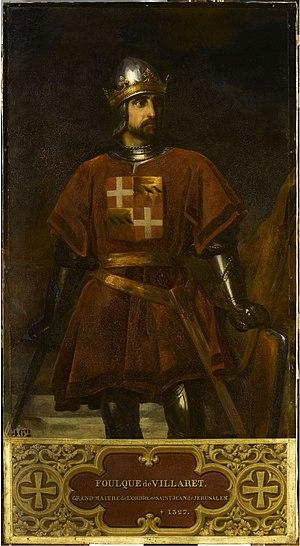
Les salles des Croisades du château de Versailles créées par Louis-Philippe en 1843 comportent les armoiries et noms des principaux chefs croisés.